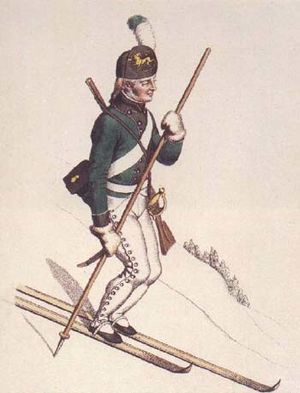
Skistav
Norsk skisoldat med én stav ca. 1800
En skistav er håndholdt udstyr som bruges sammen med ski til skiløb. Skiløberen har to af disse stave som bidrager til fremdriften og giver støtte ved løb ned ad bakke. Skistaven har nederst en ring eller skive, som skal hindre eller begrænse staven i at trænge ned i sneen. Helt nederst er en spids som giver fæste i sneen. Øverst har staven et håndtag og en håndrem som skal give et godt greb. I langrend bruges noget længere stave til fristil end til klassisk stil.